Sanchi Stupa

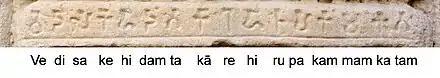
Inscription ""Vedisakehi daṃtakārehi rupakaṃmaṃ kataṃ"" ("Ivory workers from Vidisha have done the carving").

The inscription reads: ""Vedisakehi damtakārehi rupakammam katam"" meaning "The ivory-workers from Vidisha have done the carving".